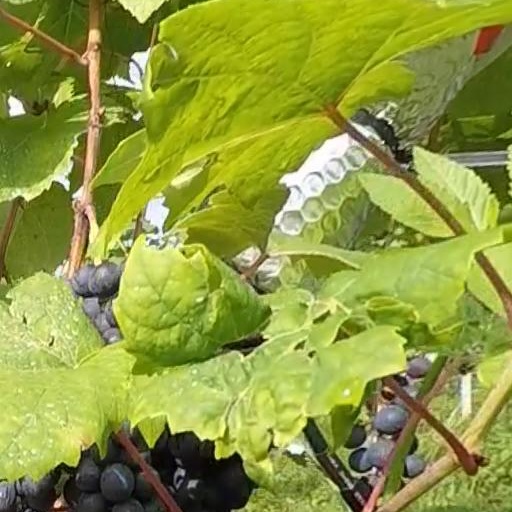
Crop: grape